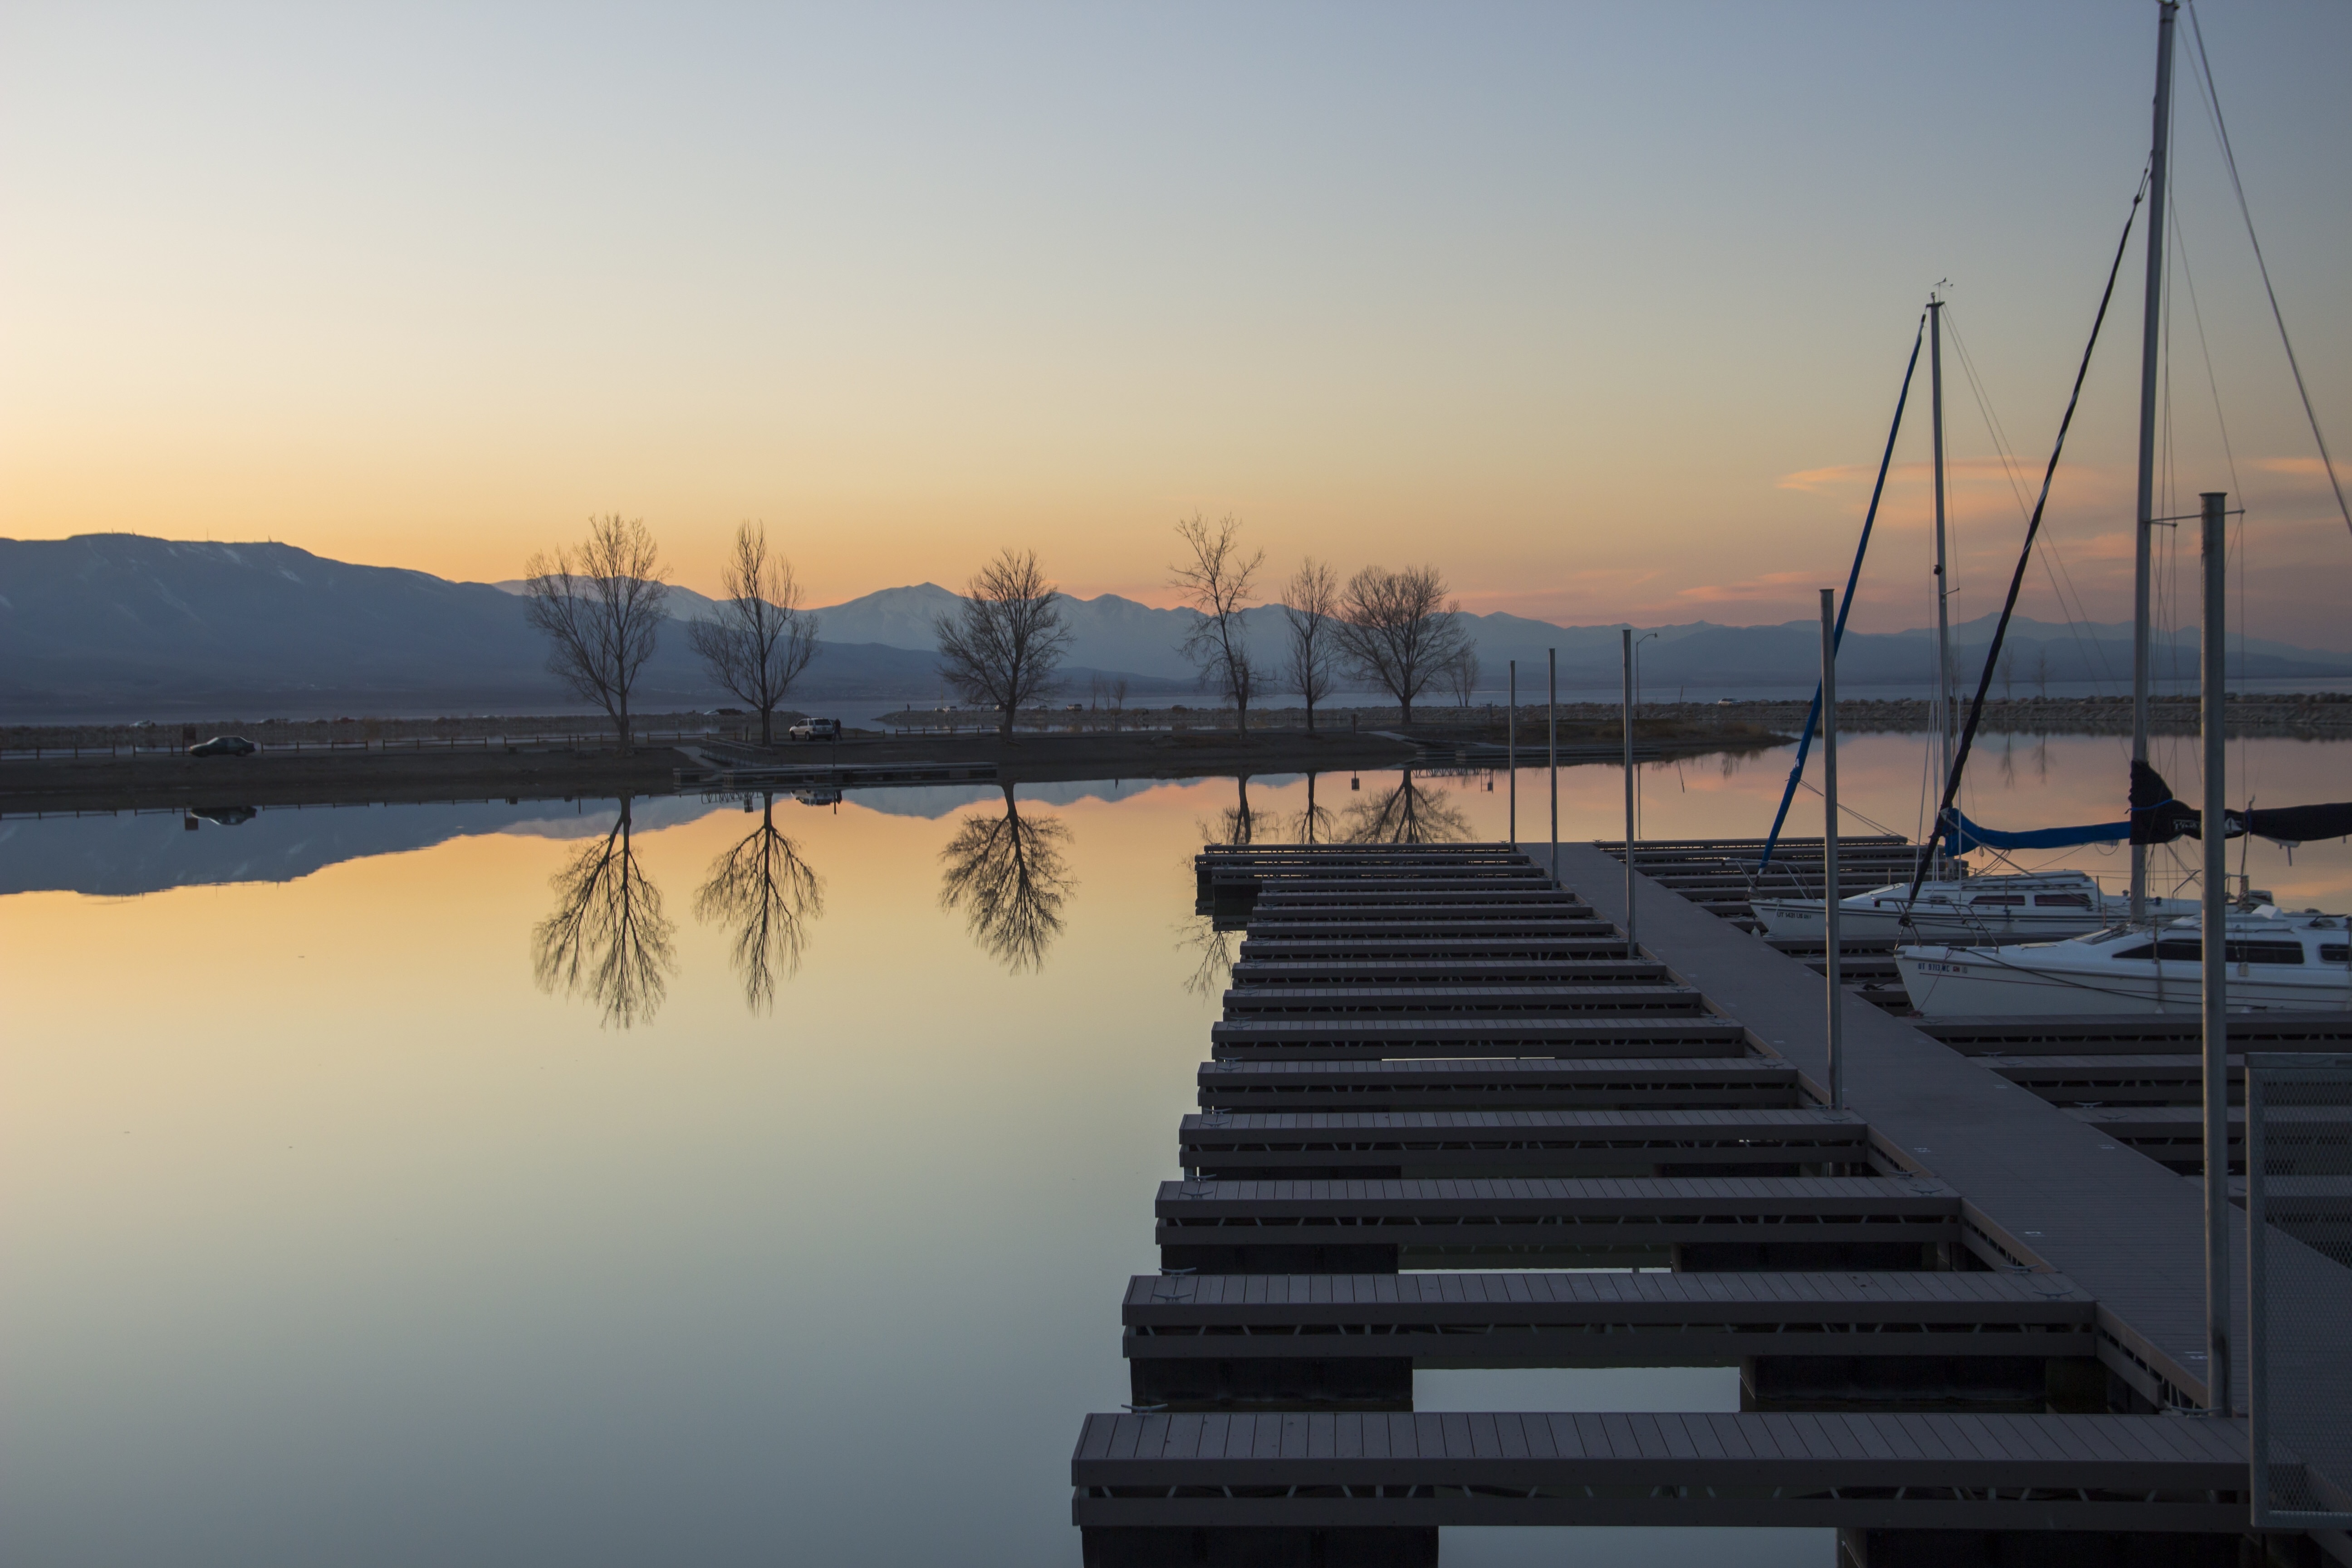
sea, water, horizon, dock, sunrise, sunset, sunlight, morning, shore, lake, dawn, dusk, evening, reflection, bay, marina, reservoir, atmospheric phenomenon